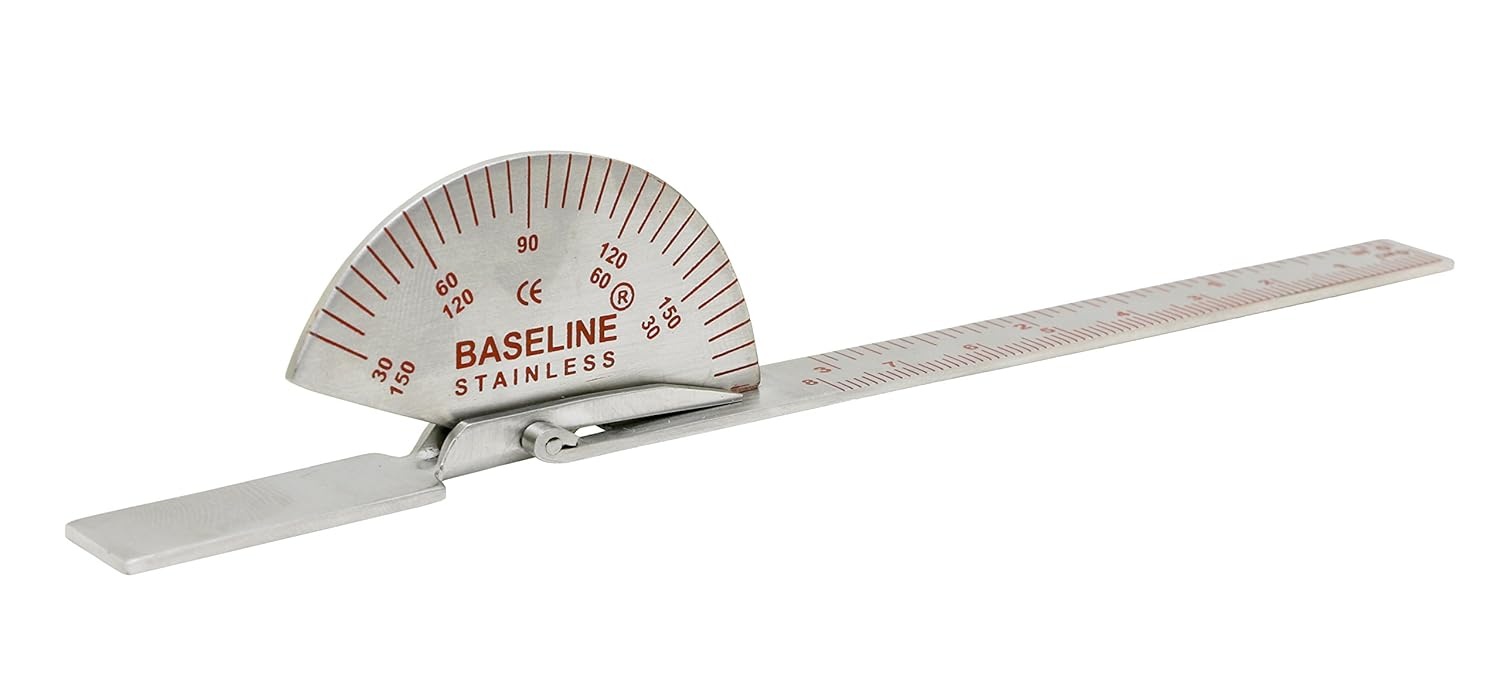
Baseline 12-1015, goniómetro de dedo, 1
Goniómetro de dedo de acero inoxidable El goniómetro de dedo de acero inoxidable Baseline mide el rango de movimiento de las articulaciones de los dedos (metacarpofalángico e interfalangeo) y otras articulaciones pequeñas, incluyendo los dedos de los pies La cabeza tiene dos escalas opuestas de 180 grados marcadas en incrementos de 5 grados Una escala lineal en pulgadas y centímetros está en el brazo del goniómetro
Brand: Quierox - Tienda Online
Category: Business & Industrial > Medical > Medical Equipment > Medical Reflex Hammers & Tuning Forks